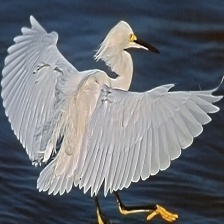
Species: SNOWY EGRET
Scientific name: EGRETTA THULA